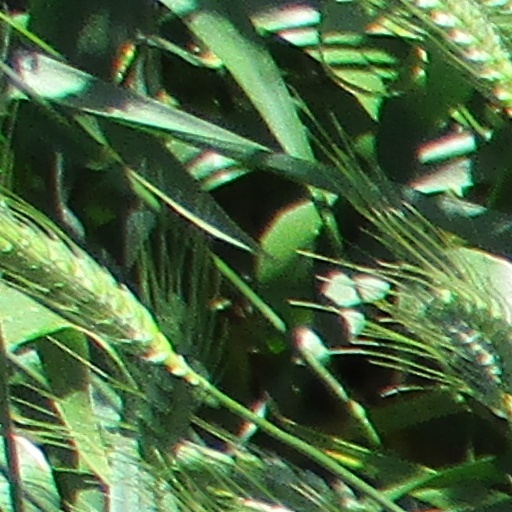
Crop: wheat